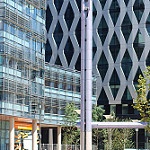
Scene: Outdoor